MIDAS technical analysis

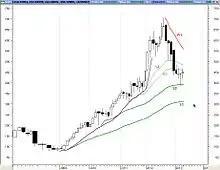
A series of MIDAS Gen-1 support curves and a Gen-1 resistance curve on a weekly chart of AAPL. Metastock.

Originally developed by Paul Levine, PhD, Gen-1 curves process market volume and are launched from market inflection points at all degree of trend. They reflect the MIDAS philosophy of market order and price movement. The first published studies of Gen-1 curves applied to intraday charts for day-trading were made by Coles.